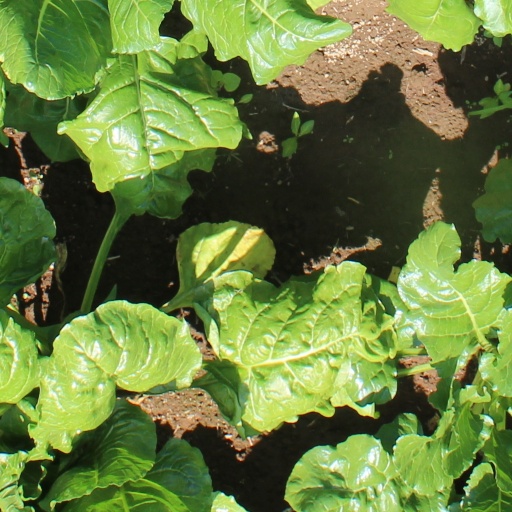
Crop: sugar beet